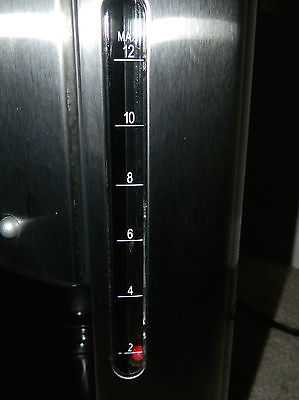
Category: coffee maker